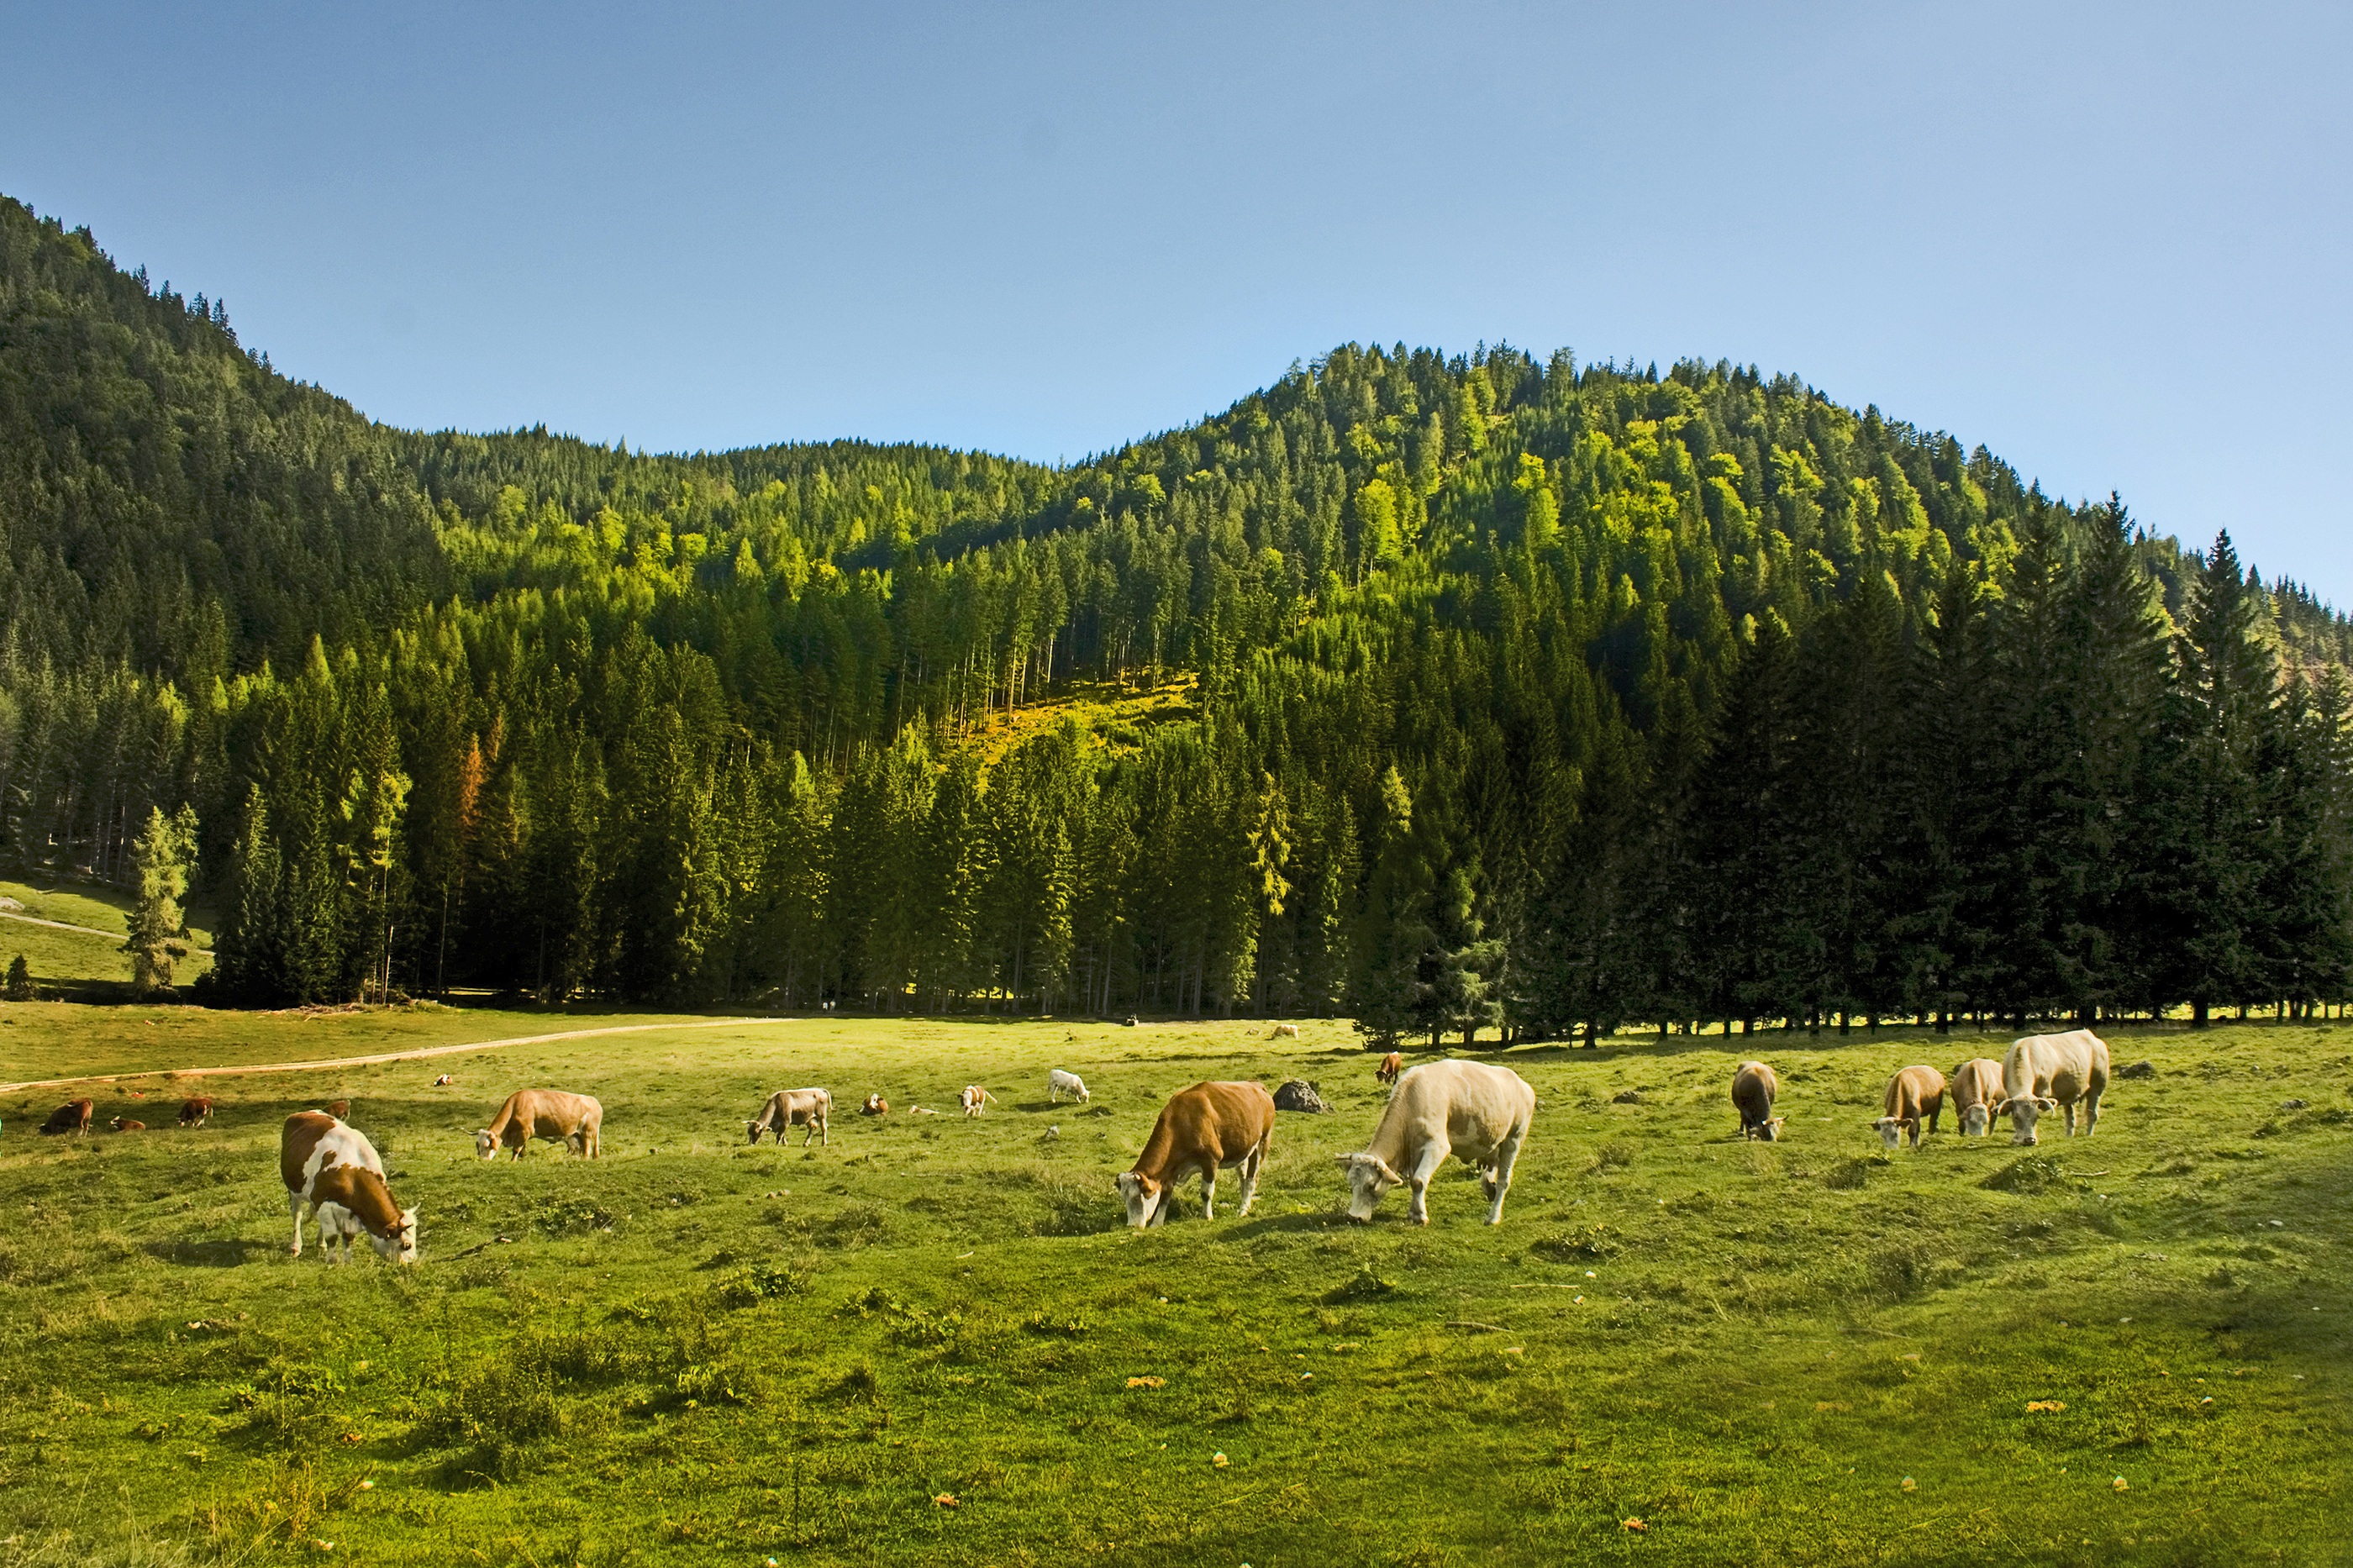
landscape, tree, nature, forest, grass, wilderness, mountain, sky, field, meadow, prairie, hill, mountain range, summer, green, cow, cattle, herd, pasture, grazing, colorful, agriculture, beef, calf, graze, cows, race, fields, mountains, grassland, plateau, bavaria, habitat, animal world, ecosystem, rural area, natural environment, mountainous landforms, allgau